Japanese in the United Kingdom

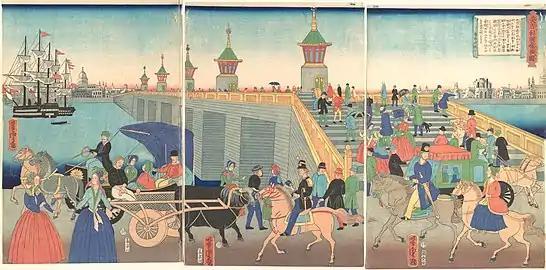
Utagawa Yoshitora's painting of London shows his imagined vision of what the city looked like during the 19th century.

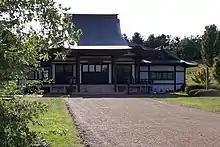
The Nipponzan-Myōhōji temple in Milton Keynes

Parts of the United Kingdom, in particular London, have significant Japanese populations, such as Golders Green and East Finchley in North London. Derbyshire has a significant Japanese population due to its Toyota plant, and is twinned with Toyota, Aichi. Similarly Telford is home to numerous Japanese firms, such as Ricoh.